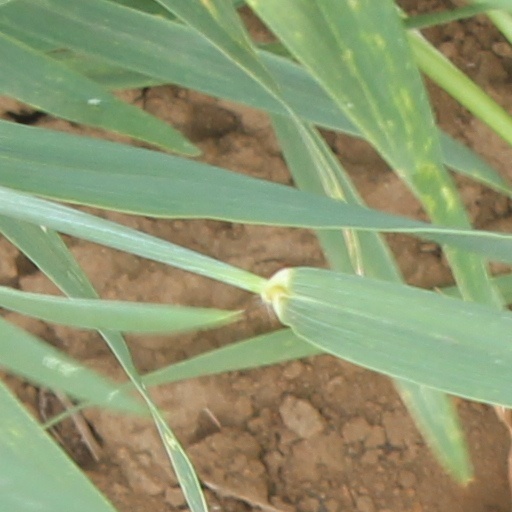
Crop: wheat